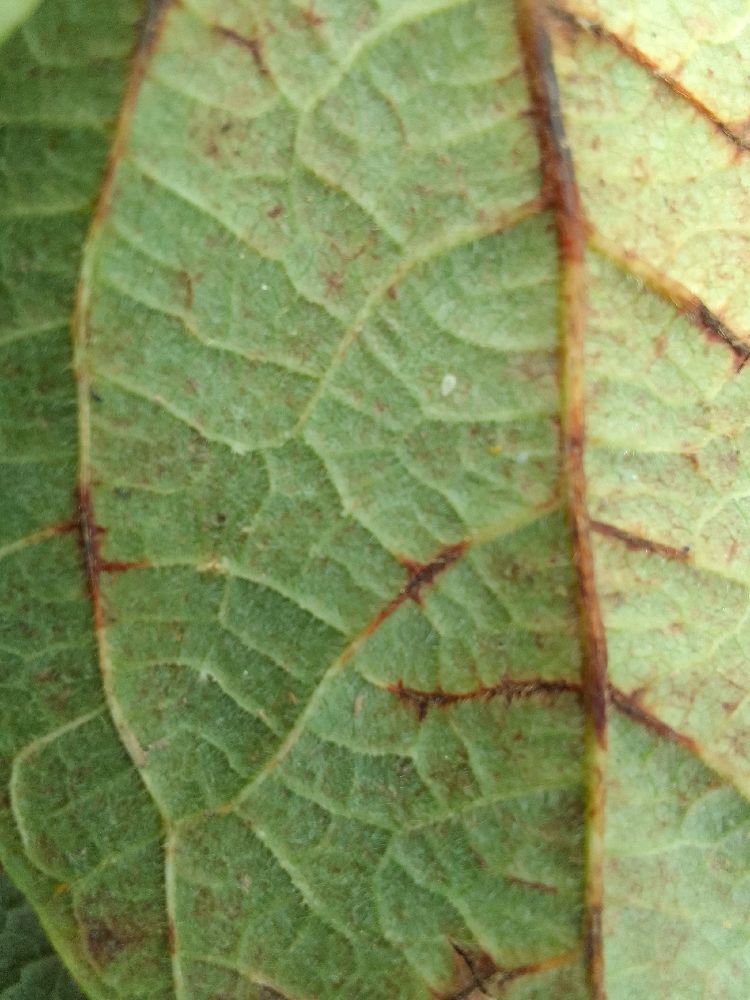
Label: anthracnose